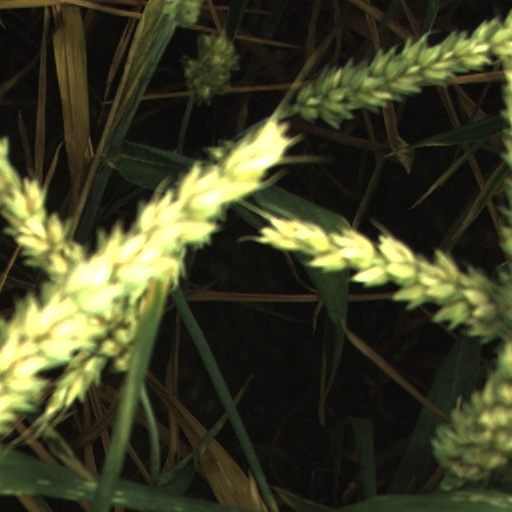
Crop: wheat